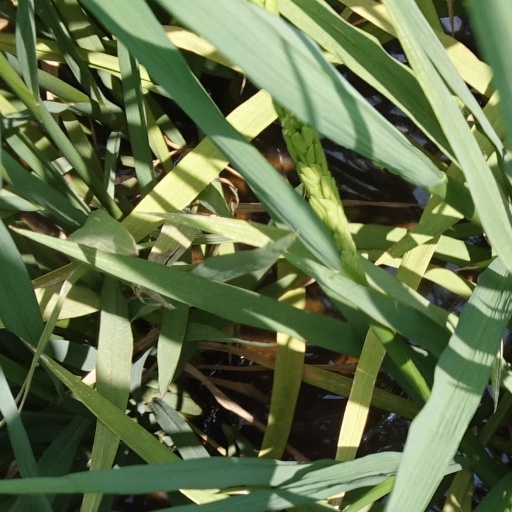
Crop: rice